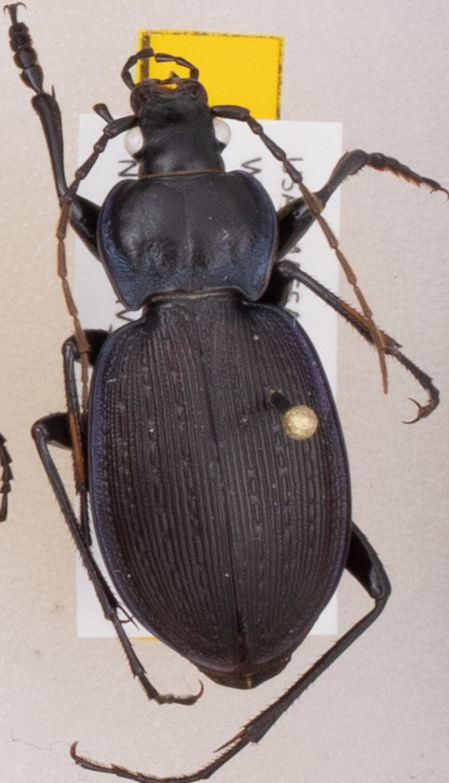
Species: Carabus goryi
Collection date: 2019-06-04
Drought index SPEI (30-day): -0.1
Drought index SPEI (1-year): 2.09
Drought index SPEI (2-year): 2.09